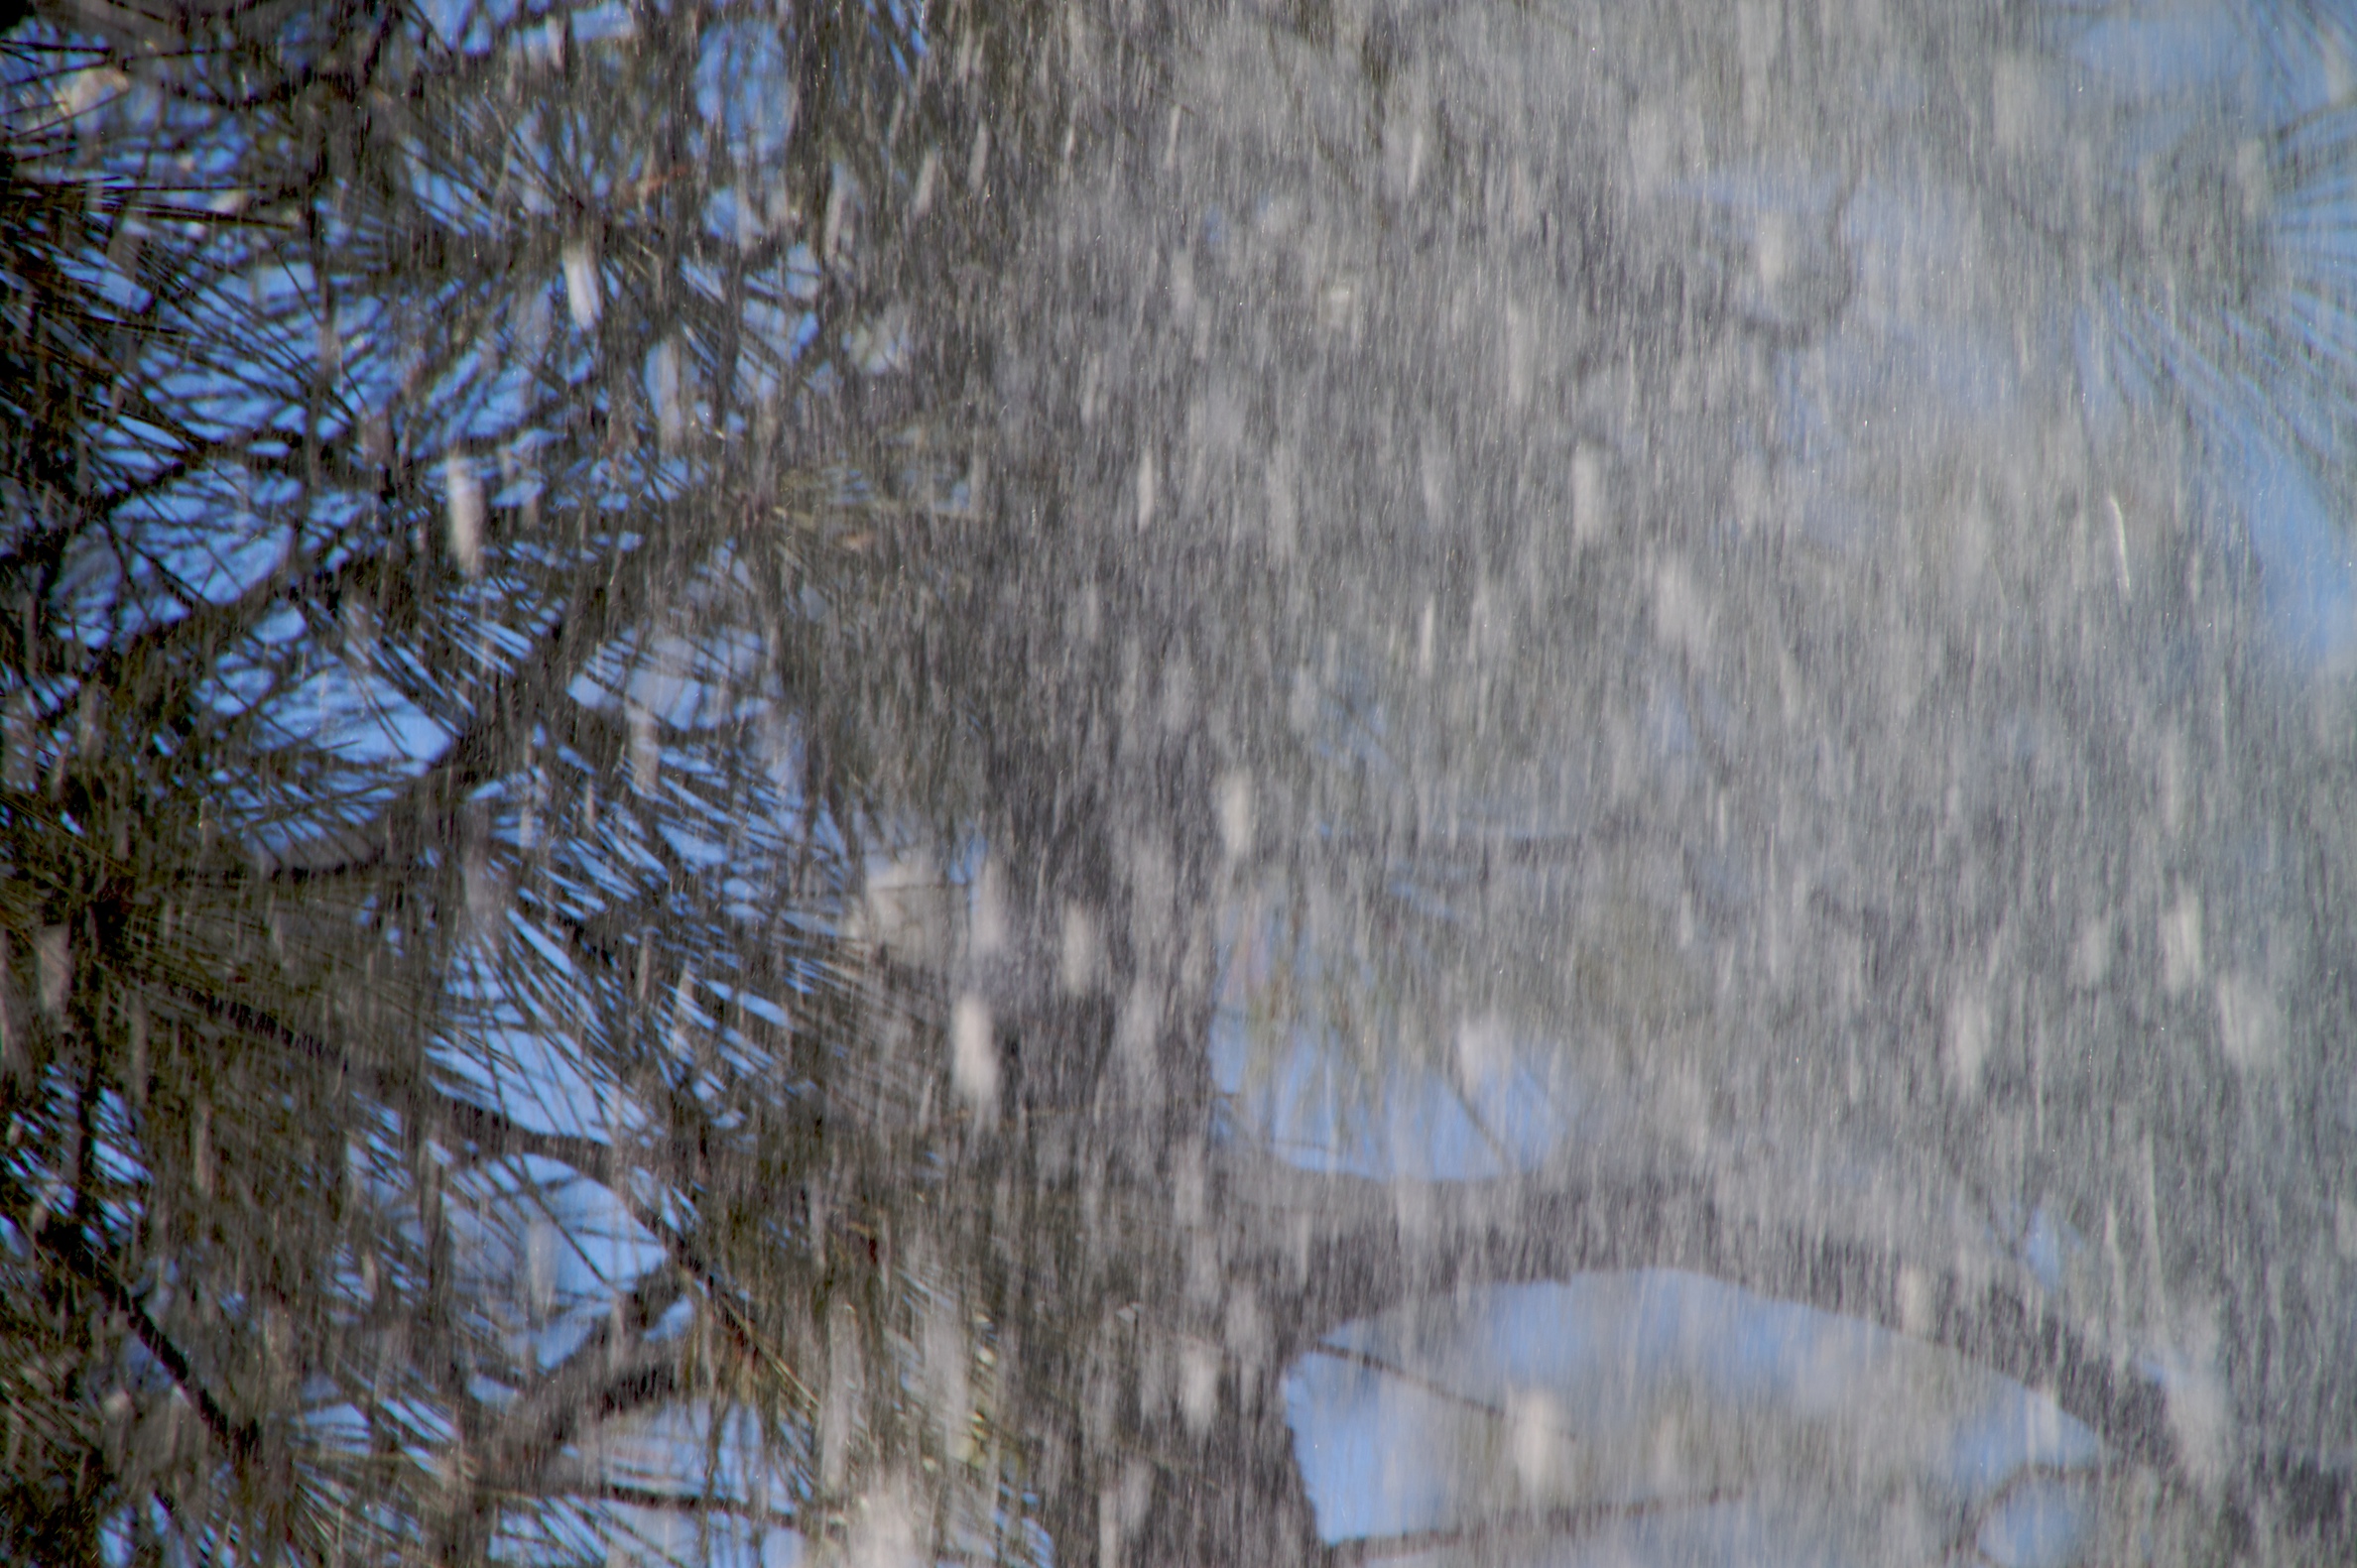
tree, forest, branch, snow, winter, sunlight, frost, ice, weather, season, habitat, freezing, natural environment, woody plant